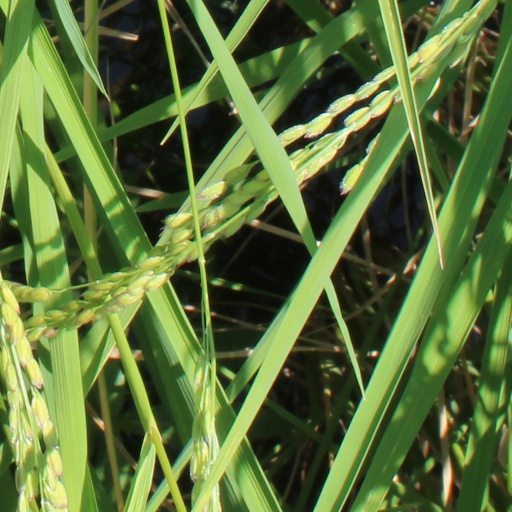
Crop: rice